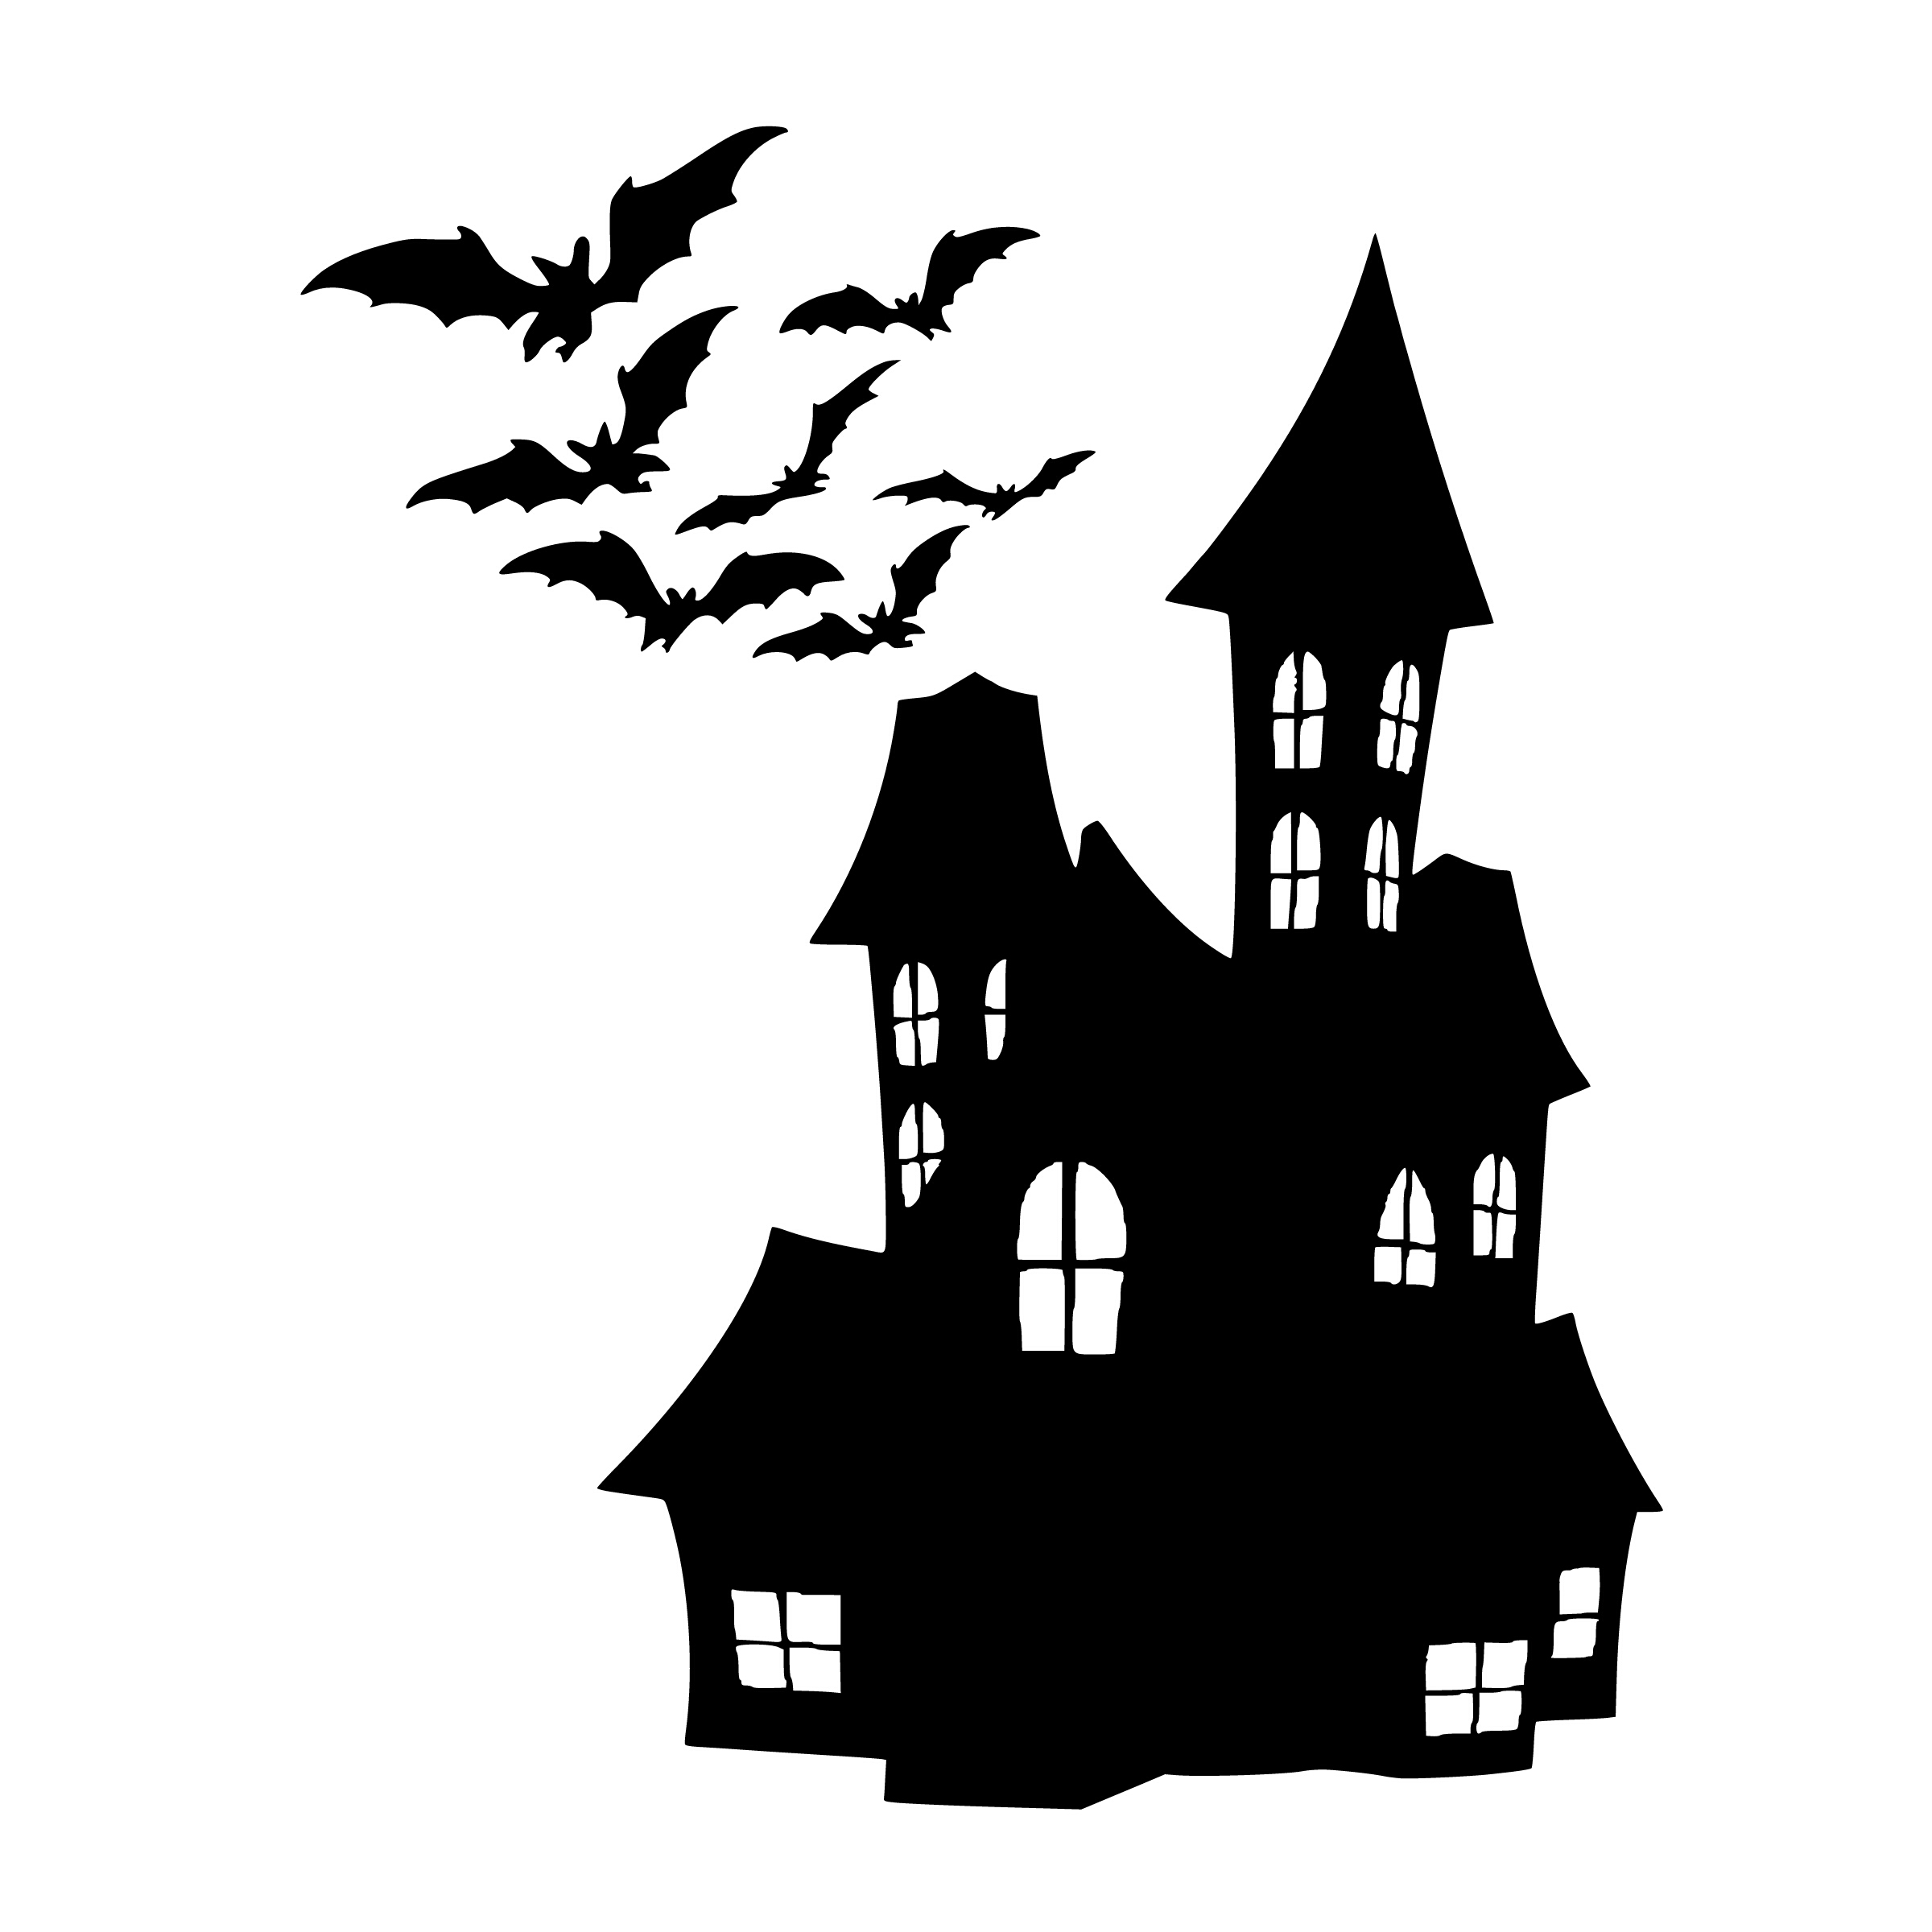
silhouette, house, halloween, bats, spooky, scary, haunted, ghosts, night, holiday, horror, evil, creepy, celebration, dark, seasonal, poster, fear, black and white, monochrome photography, fictional character, tree, monochrome, clip art, art, illustration, graphics, font, branch, plant